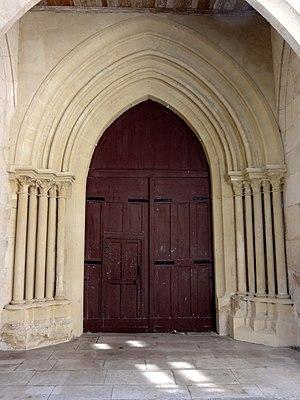
Église Saint-Germain d'Andrésy - voir titre.
L'église Saint-Germain est une église catholique paroissiale située à Andrésy, dans les Yvelines, en France. Son noyau est un édifice gothique de plan allongé, avec un vaisseau central avec triforium et fenêtres hautes, et deux bas-côtés, le tout voûté d'ogives, et se terminant par un chevet plat. Hormis sa grande fenêtre du chevet, qui fut aménagée après coup, la période de construction de cette église de dimensions considérables et de belle facture peut être située entre la fin du XIIᵉ et le premier quart du XIIIᵉ siècle. Comme la plupart des grandes églises de la région, elle subit des modifications de structure après la guerre de Cent Ans. À partir de 1517, la moitié orientale du bas-côté sud est reconstruite, et munie de quatre petites chapelles rectangulaires, le tout dans le style gothique flamboyant. Une génération plus tard, sous le règne de François 1ᵉʳ, un agrandissement de plus grande envergure est entrepris du côté nord. Pour l'adjonction d'un vaste collatéral, presque aussi large que la nef et son bas-côté sud réunis, l'ancien bas-côté nord est démoli, et l'élévation septentrionale du vaisseau central est successivement reprise en sous-œuvre.